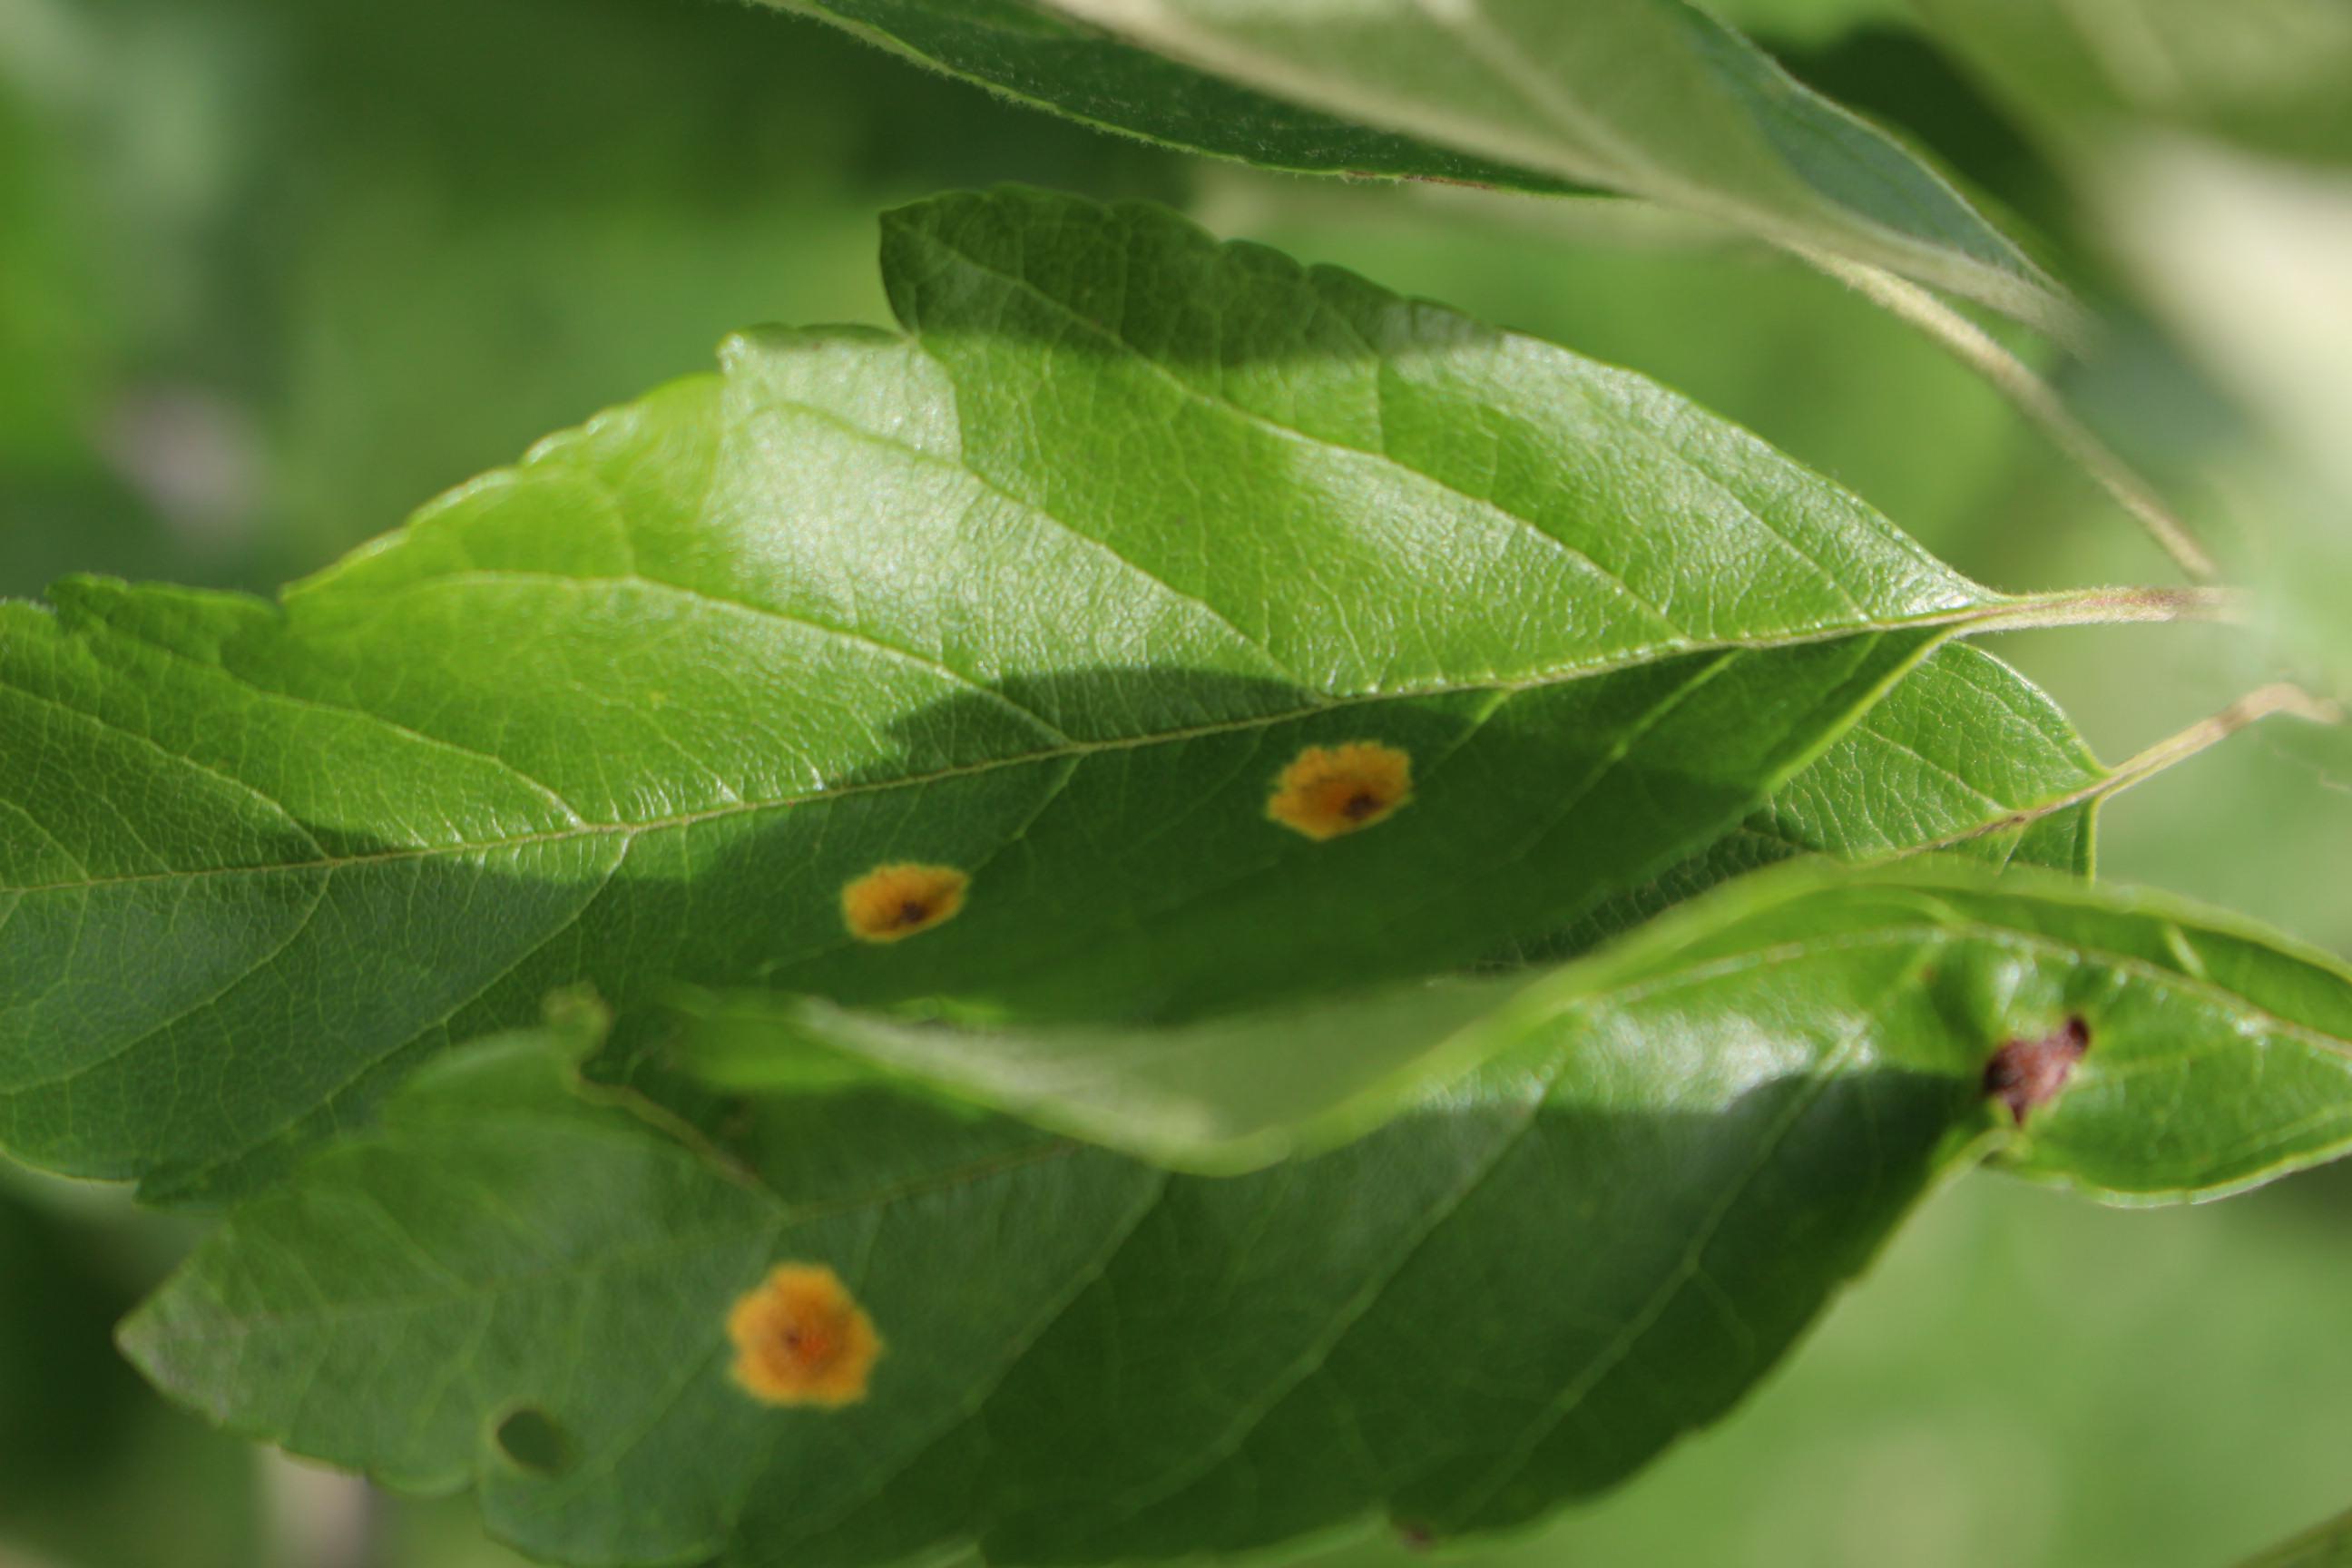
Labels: rust